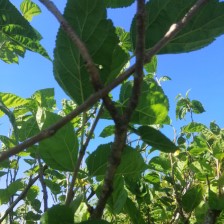
Variety: BlackAustralia